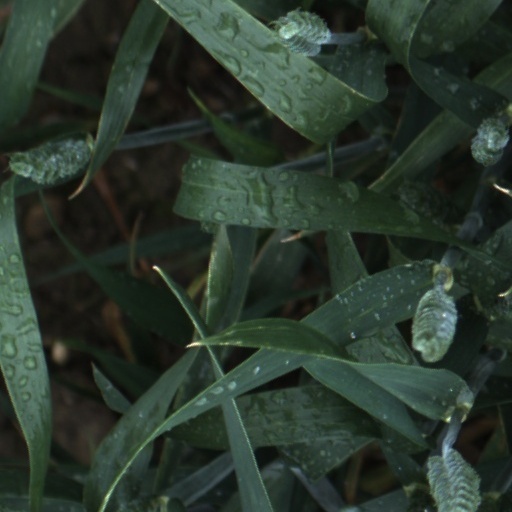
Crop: wheat